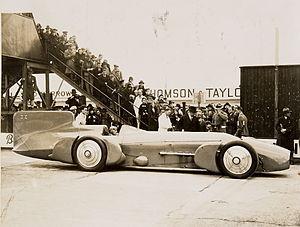
La Campbell-Napier-Railton Blue Bird est un modèle unique de voiture de course créé en 1931. Pilotée par Malcolm Campbell, elle sera à l'origine de plusieurs records de vitesse terrestre.
J Gurney Nutting & Co Limited est une société anglaise de carrossiers spécialisés dans les modèles sportifs fondée en 1918 en tant que nouvelle entreprise par une firme de constructeurs et menuisiers de Croydon. Le partenaire principal était M. John Gurney Nutting.
Sir Malcolm Campbell est un pilote automobile britannique qui décrocha de nombreux records de vitesse sur terre et sur mer au cours des années 1920-1930. Son fils, Donald Campbell, perpétua la tradition familiale en améliorant ses records.